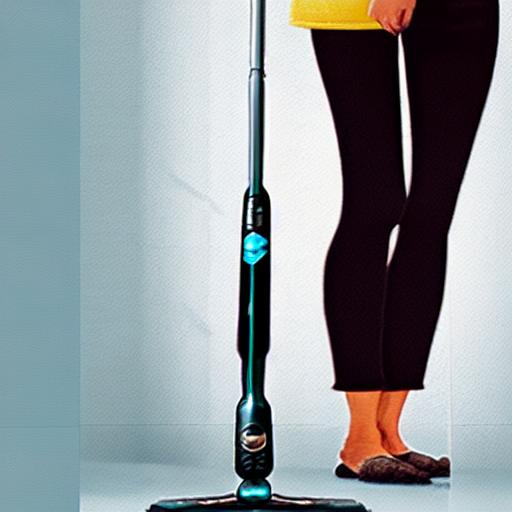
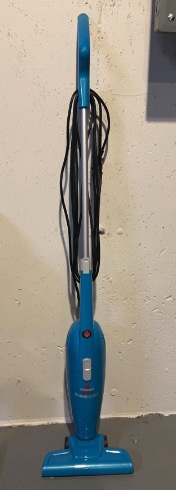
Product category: items_vacuum
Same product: no